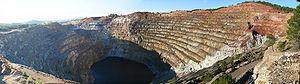
Rio Tinto est un groupe minier multinational anglo-australien, surtout implanté en Australie où se trouve l'un de ses deux sièges sociaux et en Amérique du Nord. Le groupe est néanmoins présent dans de nombreux pays, sur les cinq continents, mais ses actifs miniers se concentrent principalement en Australie et au Canada.
La province de Huelva est l'une des huit provinces de la communauté autonome d'Andalousie, dans le Sud-Ouest de l'Espagne. Sa capitale est la ville de Huelva.